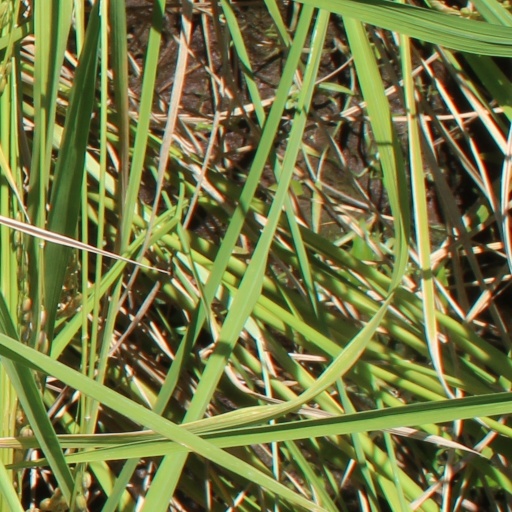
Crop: rice